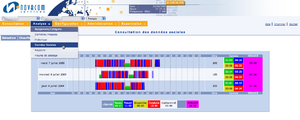
Visualisation dedonnées sociales récupérées via un boitier télématique.
La géolocalisation est un procédé permettant de positionner un objet, un véhicule, ou une personne sur un plan ou une carte à l'aide de ses coordonnées géographiques. Certains systèmes permettent également de connaître l'altitude.
Un traceur de véhicule est un système de suivi des véhicules combinant l'utilisation de la localisation automatique de véhicules dans des véhicules individuels avec un logiciel qui collecte ces données de flotte en tant qu'enregistreur de données pour obtenir une image complète de l'emplacement des véhicules. Les systèmes de localisation de véhicules modernes utilisent couramment un système de positionnement par satellites GPS/GLONASS/Galileo/Beidou pour localiser le véhicule qui doit impérativement porter un émetteur radio/gsm/wifi ou satellitaire, mais d'autres types de technologie de localisation automatique de véhicules peuvent également être utilisés. Leur alimentation électrique est assurée par le véhicule, mais certains peuvent être sur batterie autonome. Les informations sur les véhicules peuvent être visualisées sur des cartes électroniques via Internet ou des logiciels spécialisés. Ces systèmes peuvent servir à l'instar d'un enregistreur de données d'accident. Les sociétés de transport en commun urbains utilisent de plus en plus les systèmes de localisation de véhicules, en particulier dans les grandes villes, anciennement, mais toujours en usage, par télématique.
La télématique est un terme qui recouvre les applications associant les télécommunications et l'informatique, apparu en France à l'occasion de la filière technologique qui allait donner vie au Minitel.